S. M. Ikram

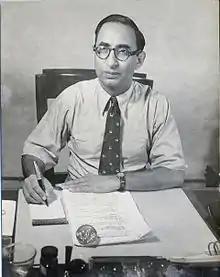
Ikram at his desk,

Sheikh Muhammad Ikram (Urdu: شیخ محمد اکرام; 10 September 1908 – 17 January 1973) better known as S. M. Ikram, was a Pakistani historian, biographer, and littérateur. He was member of the Indian Civil Service (which he joined in 1931). In 1947, when Pakistan emerged from British India, Ikram opted for Pakistan and served in the Civil Service of Pakistan. On July 1, 1966, he was appointed as director, Institute of Islamic Culture, Lahore, a position he occupied until his death in 1973, at the age of sixty-four.